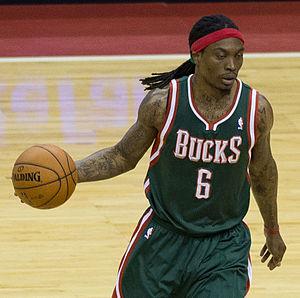
Marquis Antwane Daniels est un joueur américain de basket-ball. Il évolue au poste d'ailier et mesure 1,98 m pour 91 kg.